Exorbitare

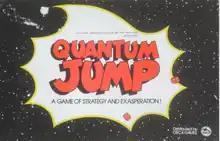

Exorbitare, also known as Quantum Jump, is an abstract board game published by Orca Games in 1981.